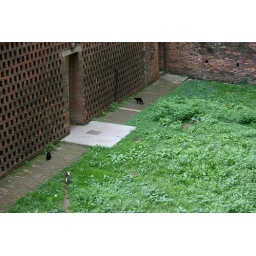
just a few of the tons of stray cats that live in the castle moat